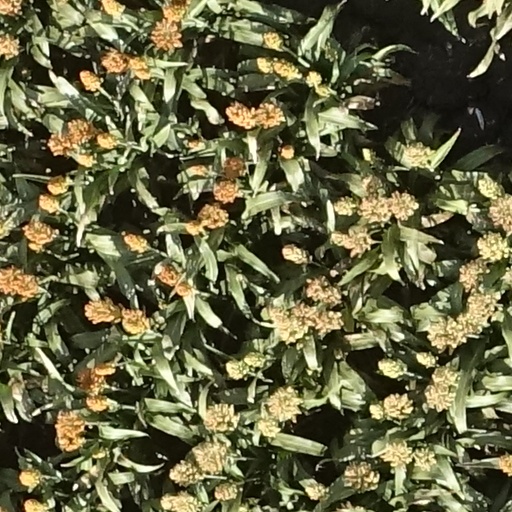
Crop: sorghum